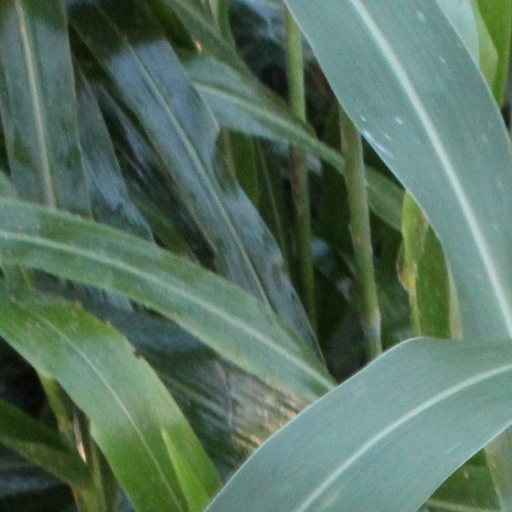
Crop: sorghum